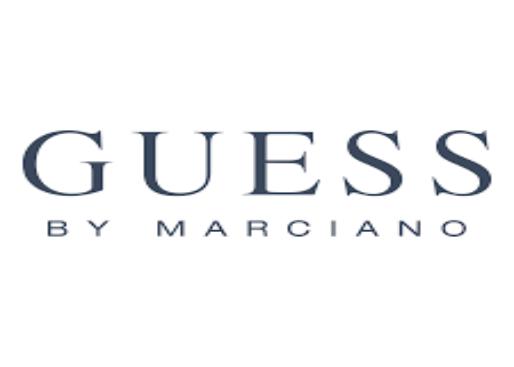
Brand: Guess
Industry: Clothes